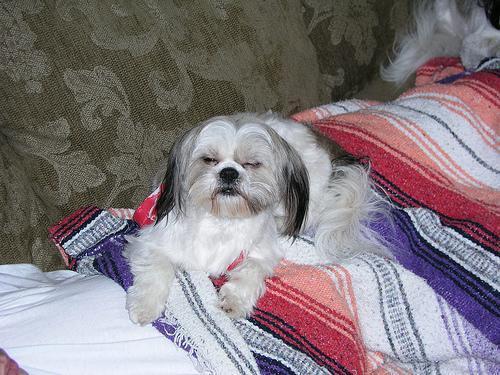
Shih-Tzu